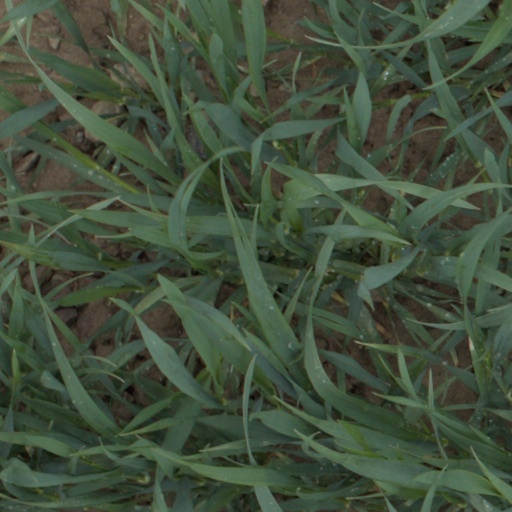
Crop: wheat